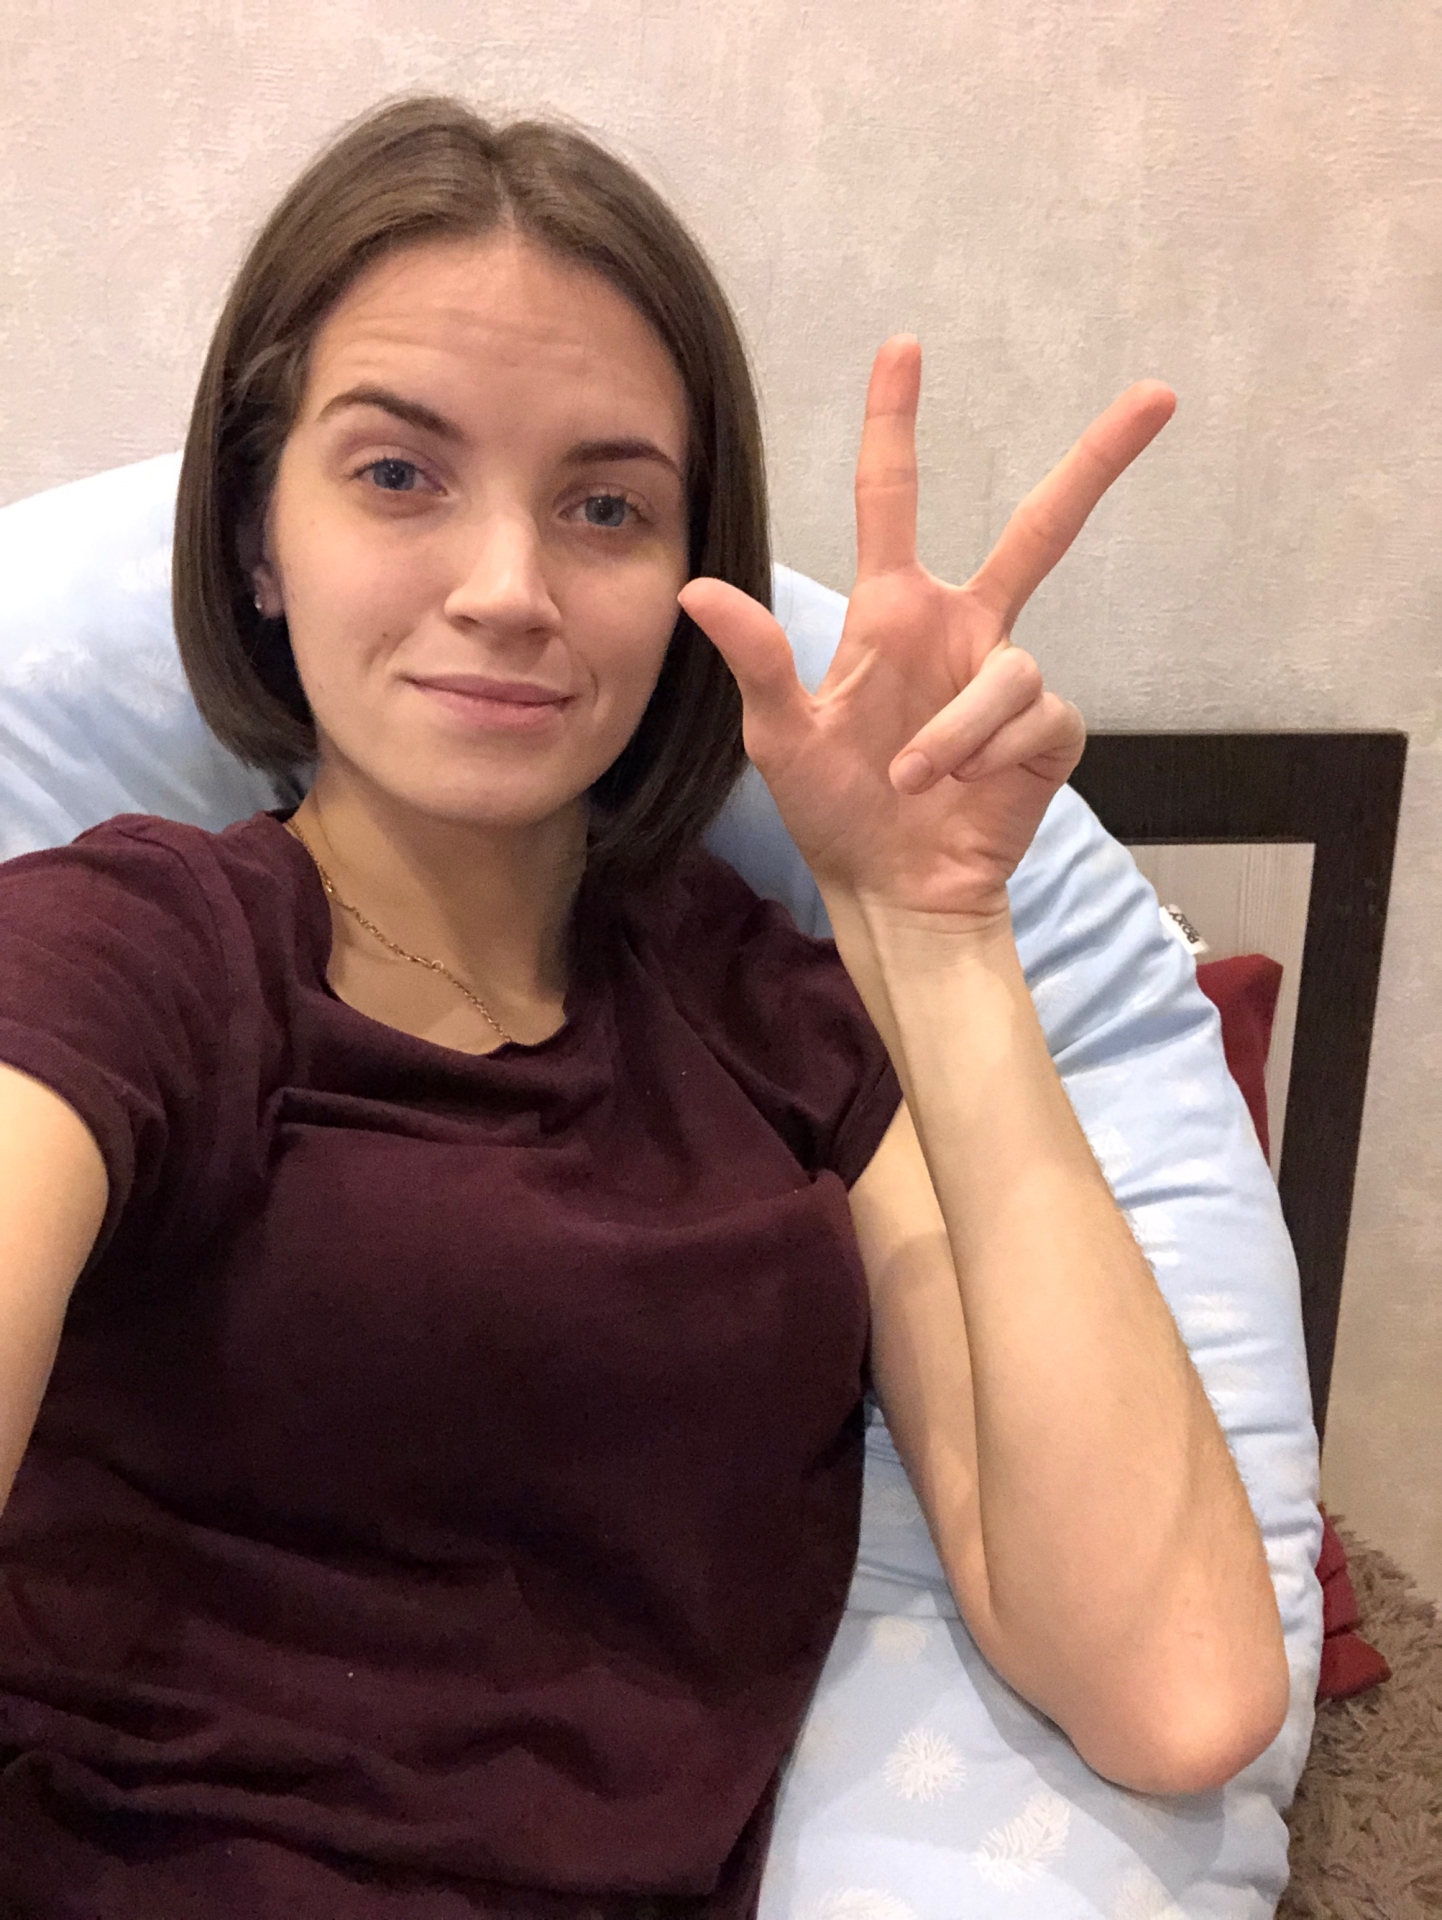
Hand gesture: three2